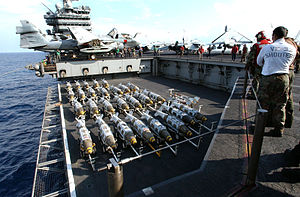
Joint Direct Attack Munition / Historie / Operativ brug
JDAMs før opladningen på kampfly i forbindelse med operationer over Irak, 2003
Joint Direct Attack Munition er et styringssystem der kan konvertere en standard flybombe eller "dum bombe" til en præcisionsbombe, eller "smart bomb". Bomber påmonteret med JDAM bliver styret mod målet ved hjælp af et inertinavigationssystem integreret med et GPS-system som giver dem en rækkevidde på op til 28 kilometer. JDAM-udstyret kan monteres på bomber fra 227 kg til 907 kg. Når systemet bliver monteret på en bombe bliver bombens tekniske betegnelse ændret fra eksempelvis Mark 8x eller BLU til GBU. JDAM er i sig selv ikke et våben, men et system der bliver påmonteret en flybombe og gør den i stand til at styre mod en geografisk lokalitet med høj præcision. Nøglekomponenterne i systemet er halesektionen, hvor styrecomputeren er placeret sammen med GPS- og INS-systemerne, samt styrefinnerne. JDAM-systemet skulle forbedre præcisionen i forhold til den ældre laser- og infrarøde teknologi der blev benyttet i tidligere præcisionsbombesystemer og kunne risikere dårlig præcision grundet eventuelt dårligt vejr eller et infavorabelt terræn. Nogle JDAM-systemer er også udstyret med lasersystemer.